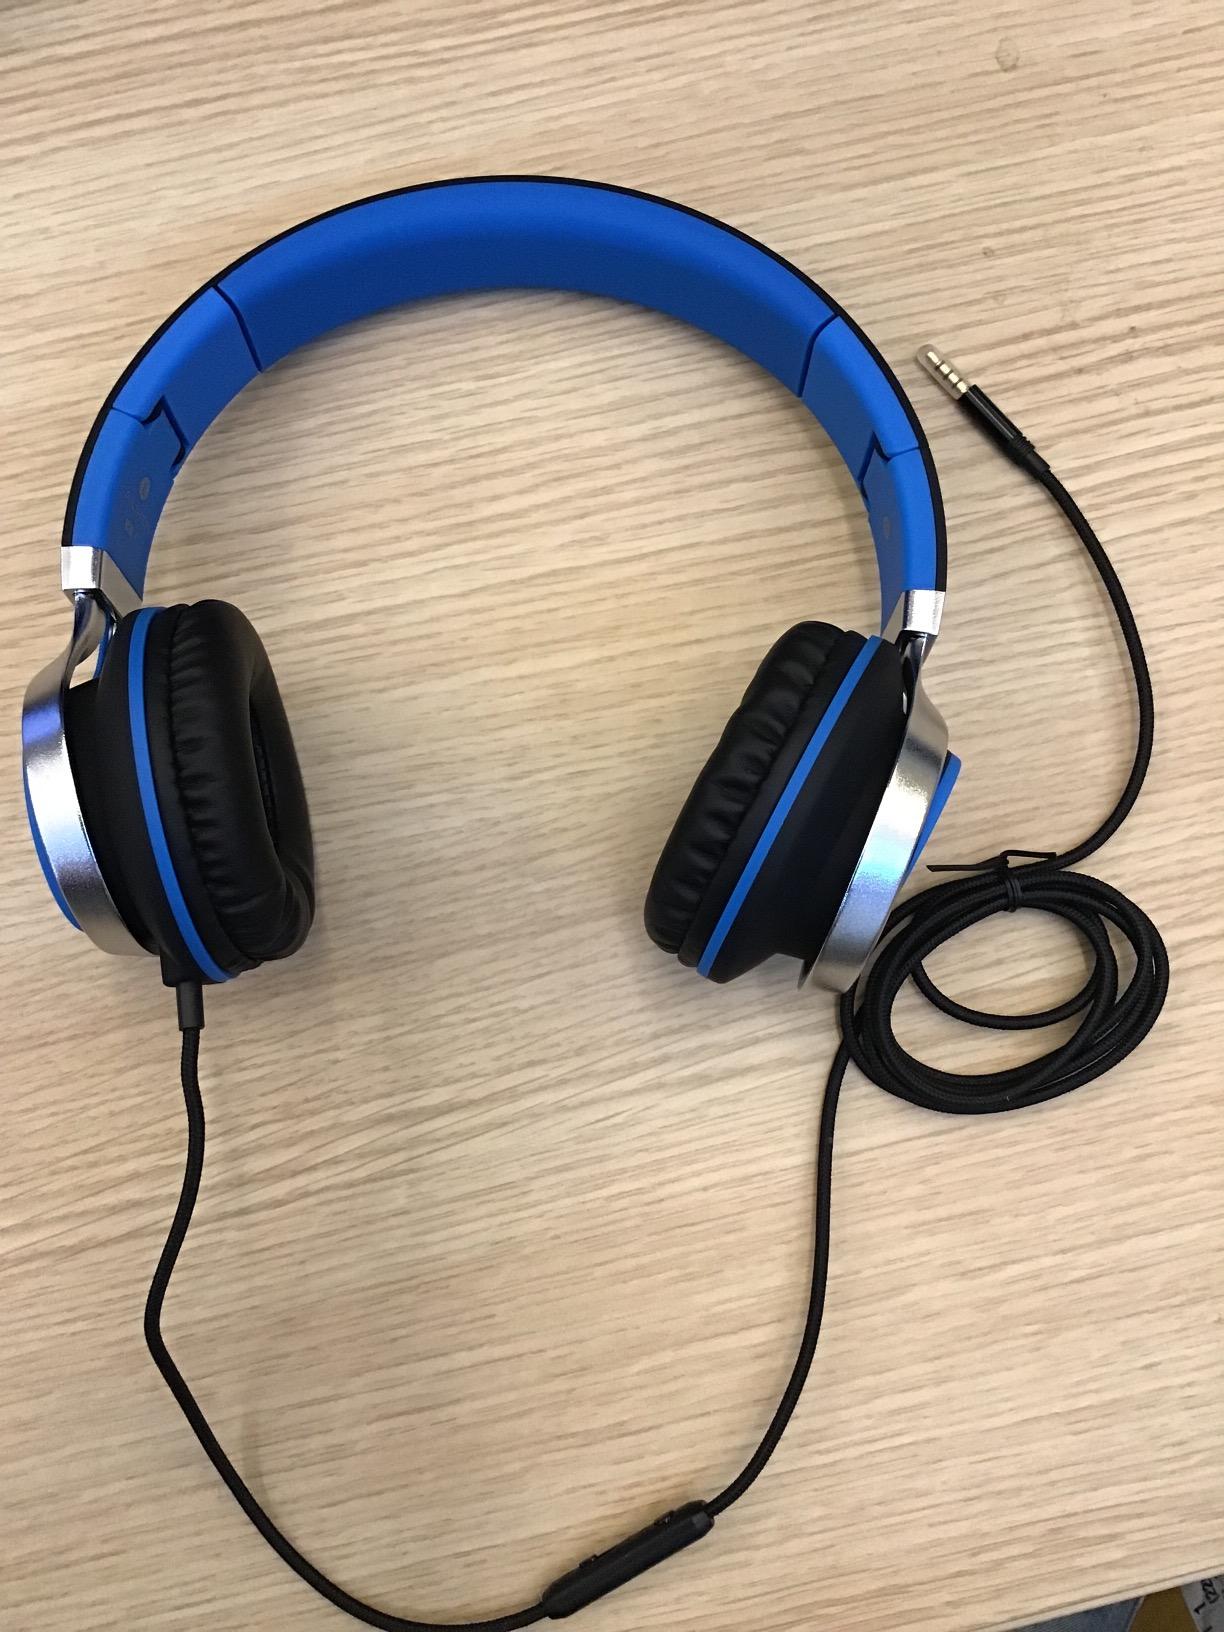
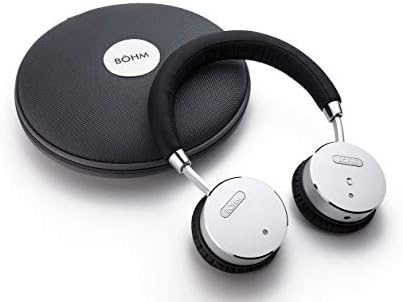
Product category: headphones
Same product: no